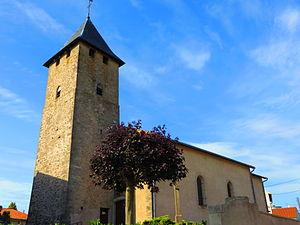
Arraincourt eglise
Arraincourt est une commune française située dans le département de la Moselle et le bassin de vie de la Moselle-est en région Grand Est.
L'église Saint-Pierre est une église catholique située à Arraincourt, en France.
Cet article recense les monuments historiques de la Moselle, en France.